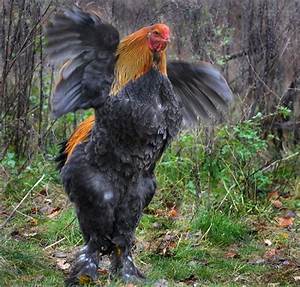
Label: chicken